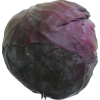
Label: red_cabbage